Toledo Zoo & Aquarium

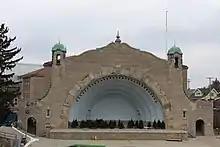
The Toledo Zoo Amphitheater

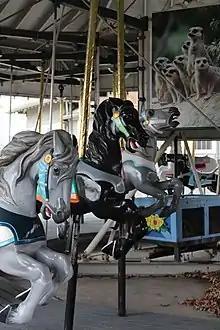

During the Great Depression, the Toledo Zoo was able to take advantage of government programs to provide labor. With the remainder of their master plan nearing completion, Skeldon, Jones, and Colonel John S. Shelter brokered a deal with the federal government to use depression-era relief efforts to create jobs. In 1934, construction began on the first Works Progress Administration (WPA) building in the zoo, the Reptile House. Federal funding would only cover labor costs, so the Toledo Zoo had to salvage parts from unused structures. Skeldon created multiple agreements that allowed the Toledo Zoo the right to salvage as long as they cleared the land. In the end, the Toledo Zoo was able to salvage all the stonework, lumber, and radiators needed to begin construction of the Reptilia (Reptile House). The Reptile House was officially opened in September 1934, to house over 485 reptiles and amphibians. The same day, groundbreaking took place for the next two relief effort buildings, the Museum of Science and the attached Amphitheater. In July 1936, the outdoor Amphitheater was completed, followed closely behind by the indoor theater in October 1936, and the Museum of Science in May 1938. The Aves (Aviary) started construction in 1935 and was officially opened to the public in May 1937. Like other WPA buildings, it was also built from salvaged material but was the first building in the nation to use glass blocks for walls. The final WPA project to open was the Aquarium. It was the first public aquarium in the state of Ohio, the largest freshwater aquarium in the world, and the 30,000th completed WPA project in the state. All of these structures remain in use at the Toledo Zoo & Aquarium today, and it may be the largest collection of these Depression Era relief buildings still in place today. Additional WPA projects at the zoo included new entrances, the Anthony Wayne Subway, and a wall dividing the Amphitheater from the zoo.